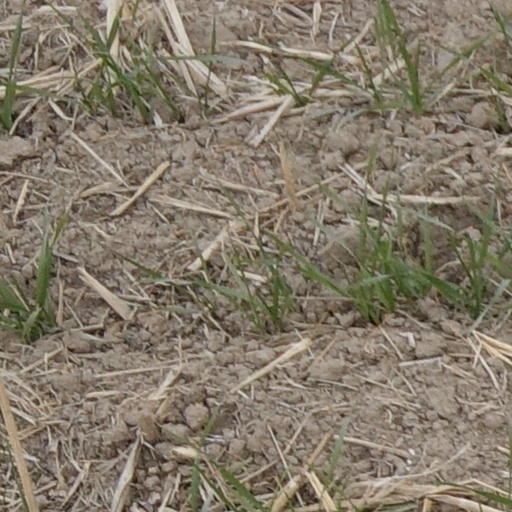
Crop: wheat